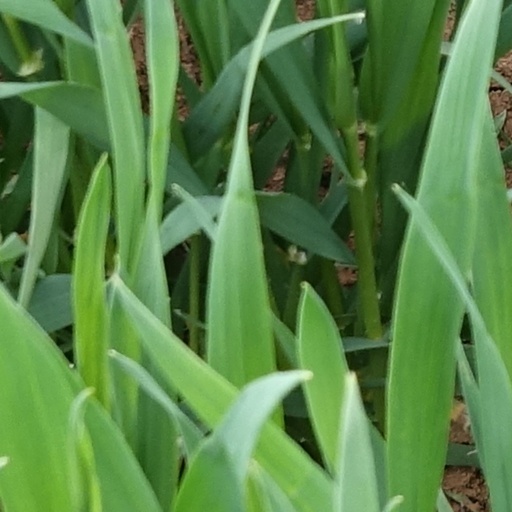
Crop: wheat